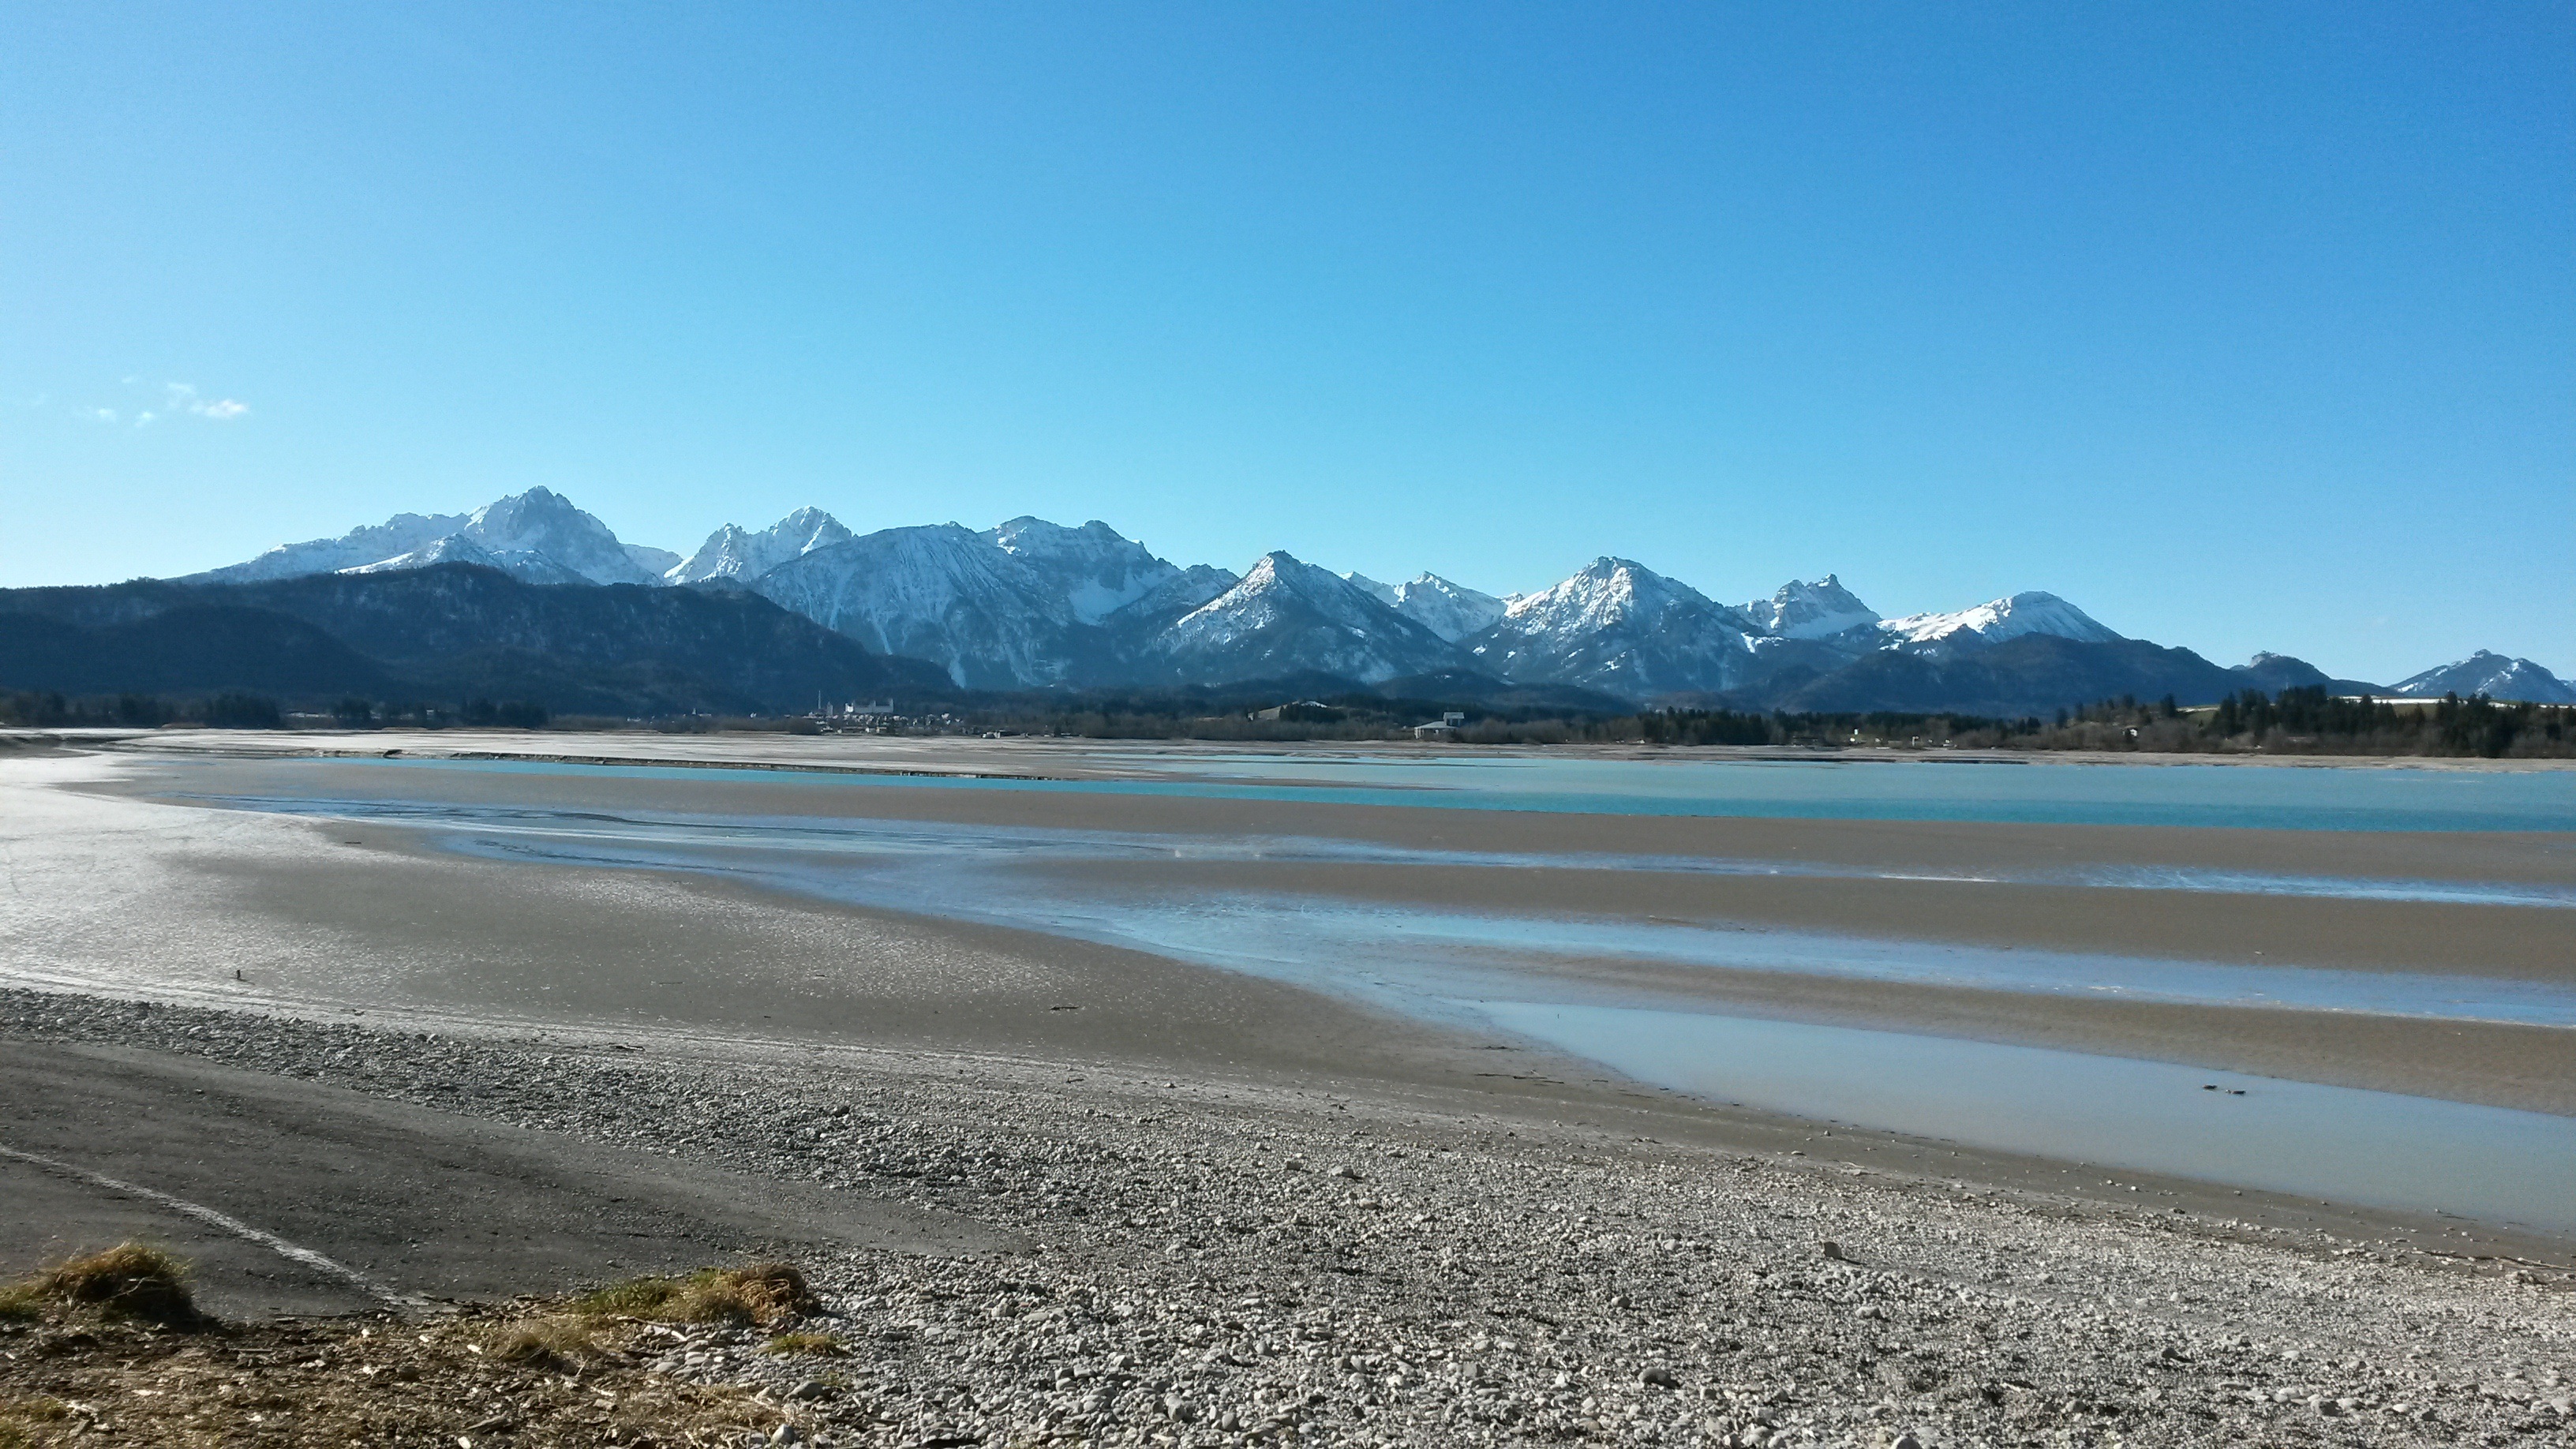
beach, landscape, sea, coast, water, nature, horizon, mountain, shore, lake, bay, alpine, rest, reservoir, leisure, body of water, bank, plateau, bavaria, out, loch, silent, f ssen, allg u, lake forggensee